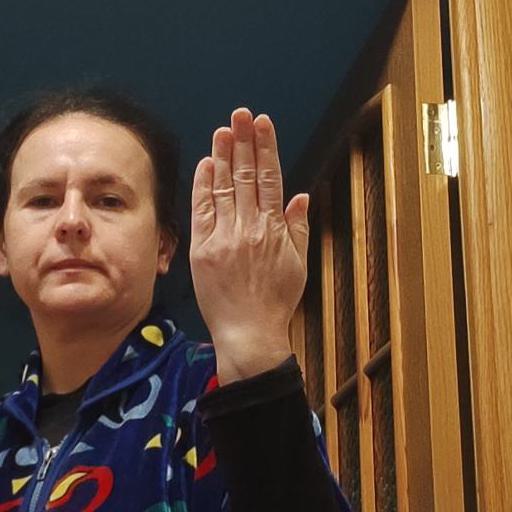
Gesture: stop_inverted